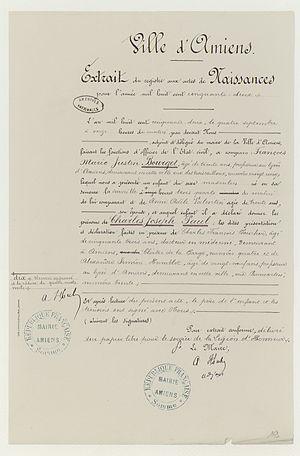
Paul Bourget, né le 2 septembre 1852 à Amiens et mort le 25 décembre 1935 à Paris, est un écrivain et essayiste français, membre de l'Académie française.